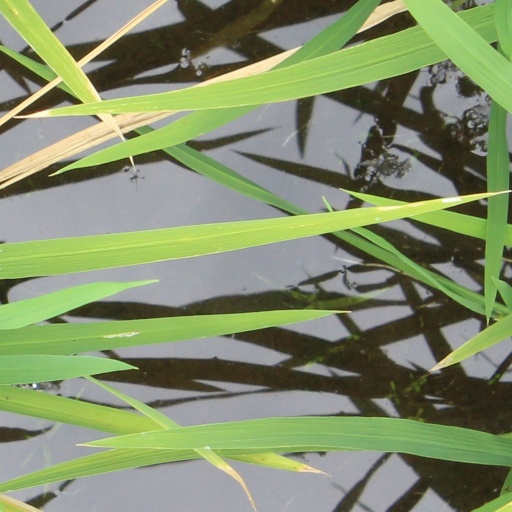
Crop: rice